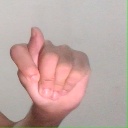
अक्षर: ट